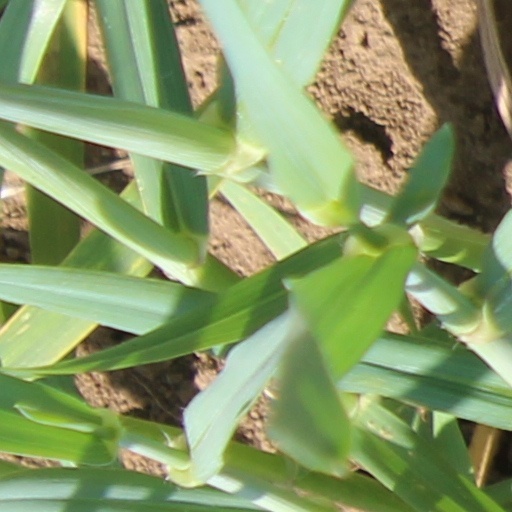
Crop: wheat